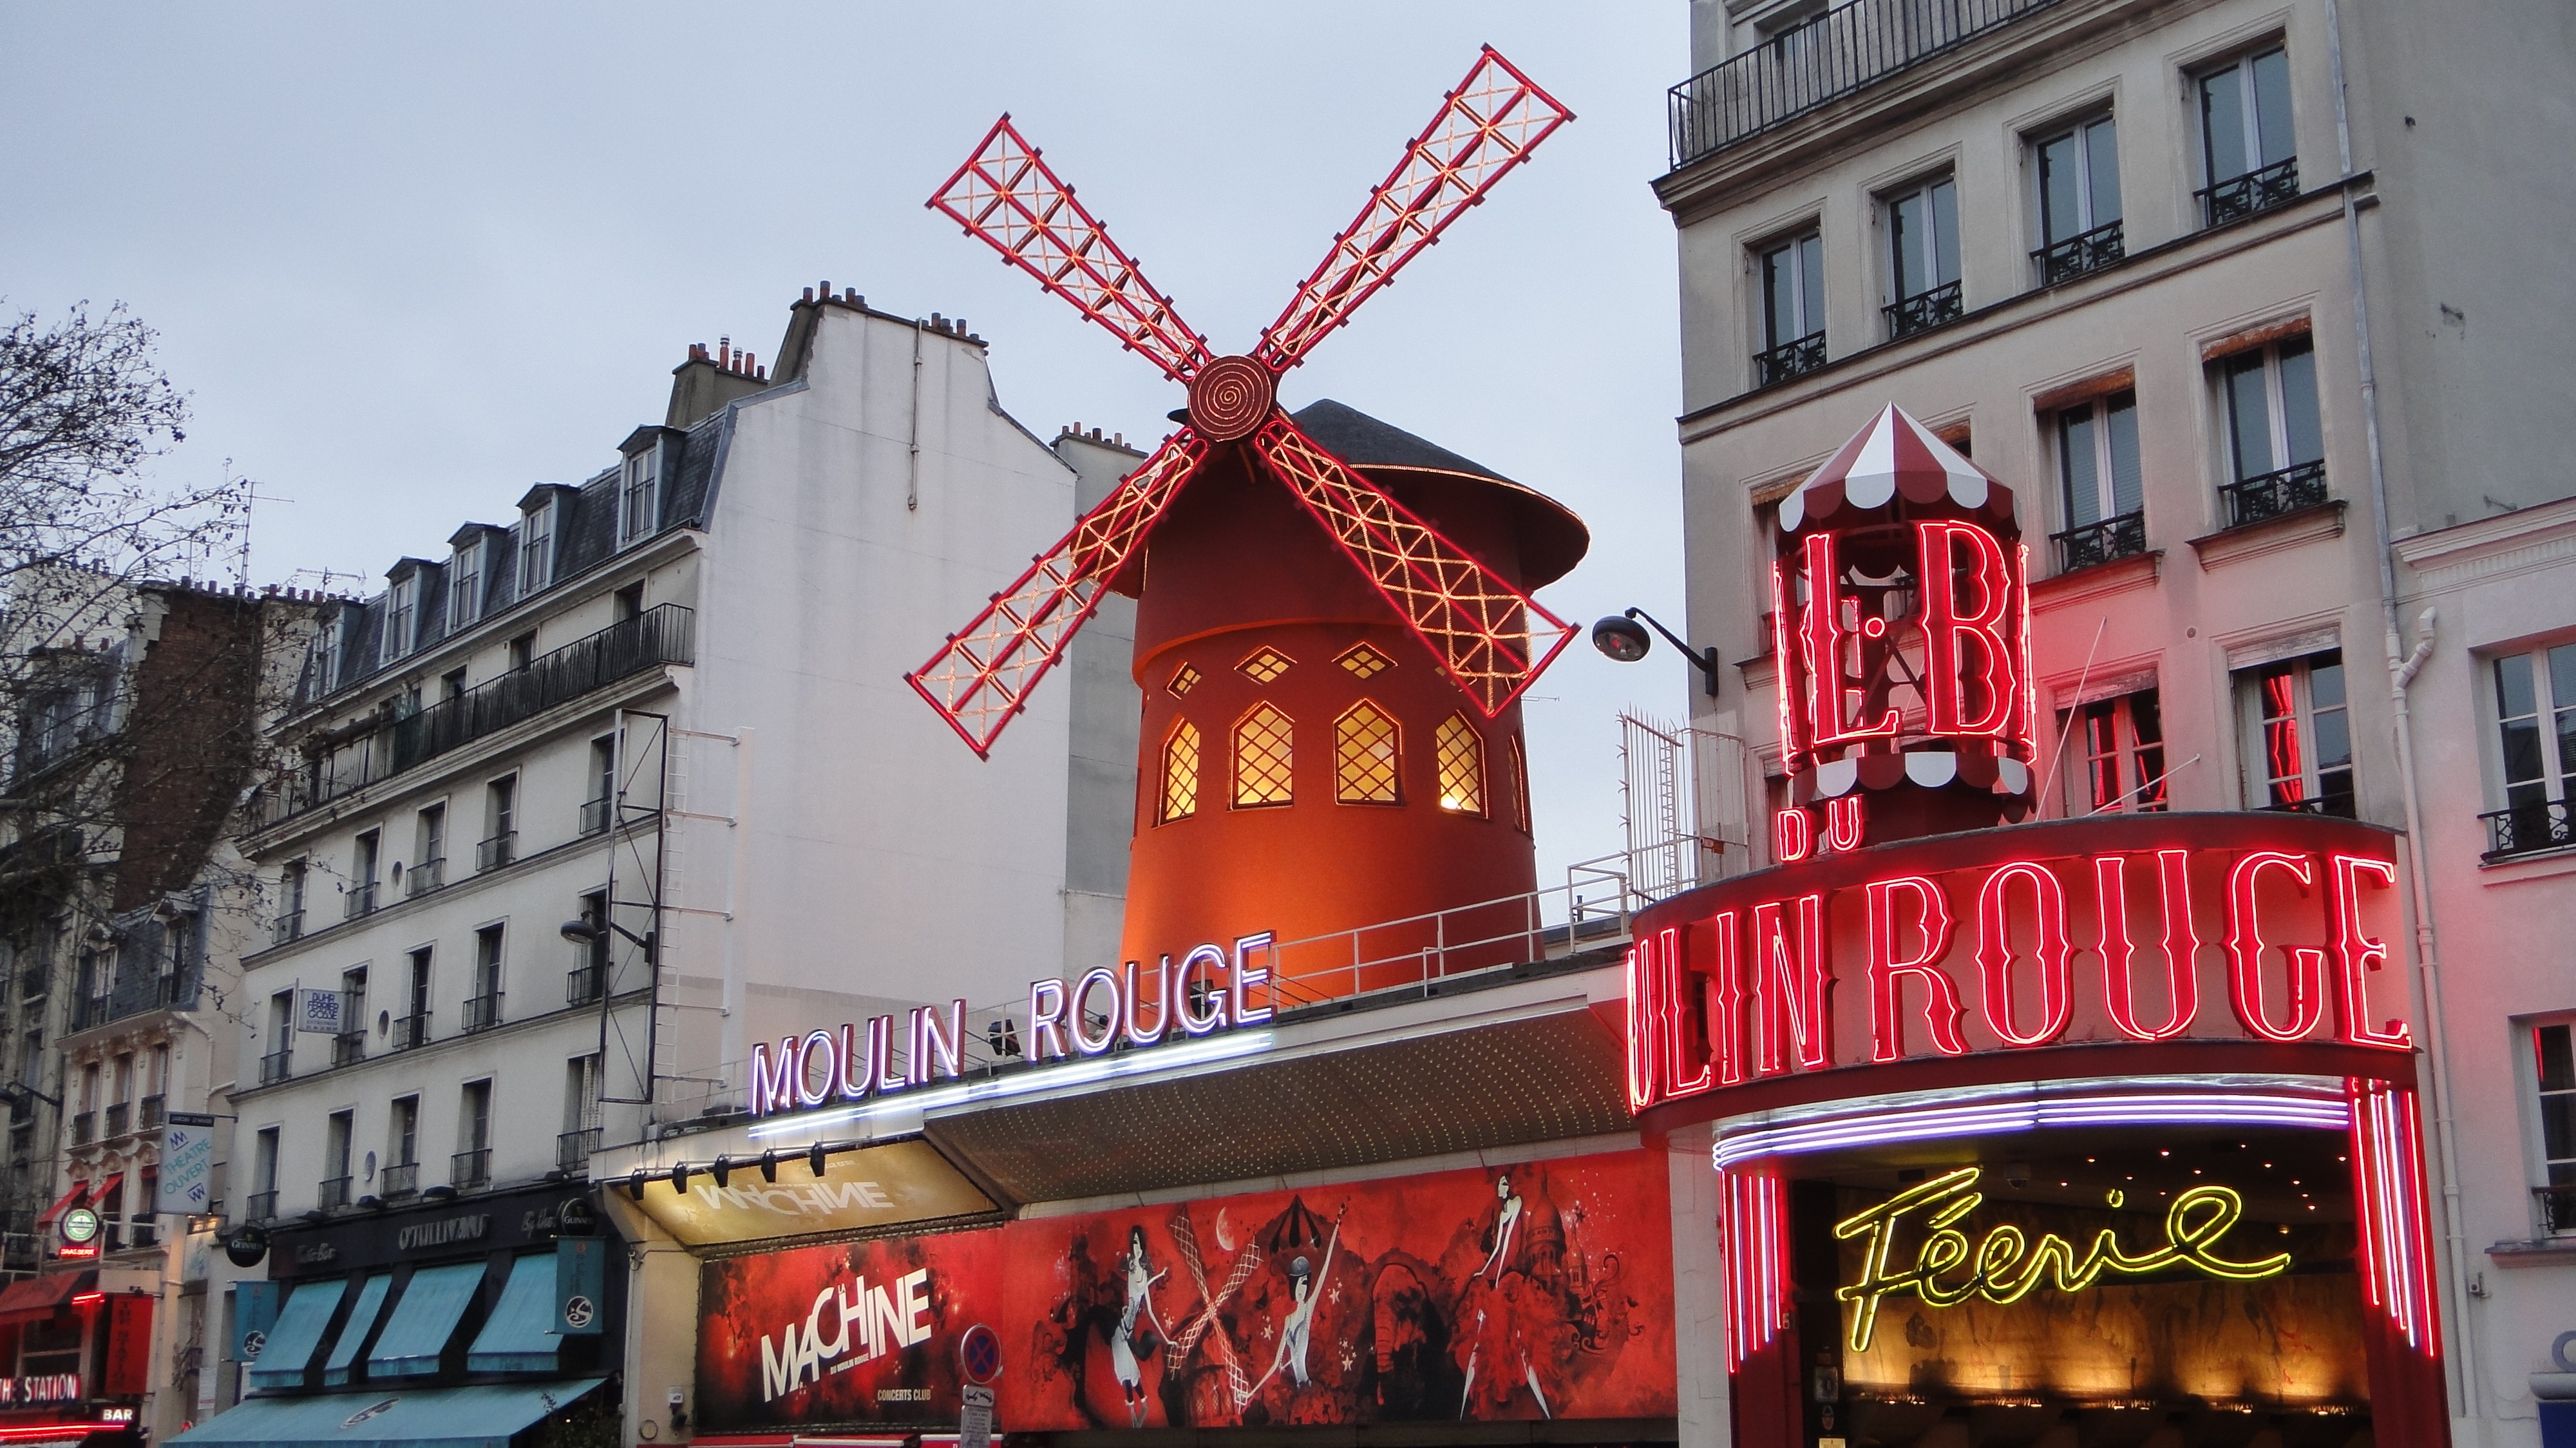
architecture, town, building, city, paris, urban, downtown, travel, landmark, facade, business, neon, moulin rouge